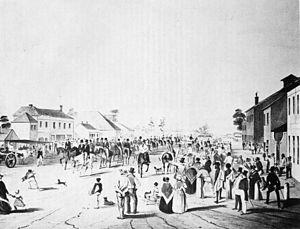
Le Capitaine Charles Napier Sturt était un explorateur britannique qui a participé à la découverte de l'Australie par les Européens. Il mena plusieurs expéditions sur cette île, à partir de Sydney et d'Adélaïde. Ses expéditions ont suivi plusieurs rivières coulant vers l'ouest et qui se jetaient toutes dans le fleuve Murray. Il était à la recherche d'une éventuelle « mer intérieure ».